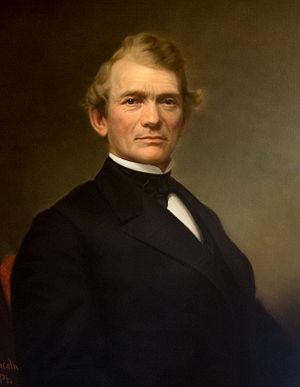
Voici la liste des gouverneurs de la colonie puis de l'État du Rhode Island.